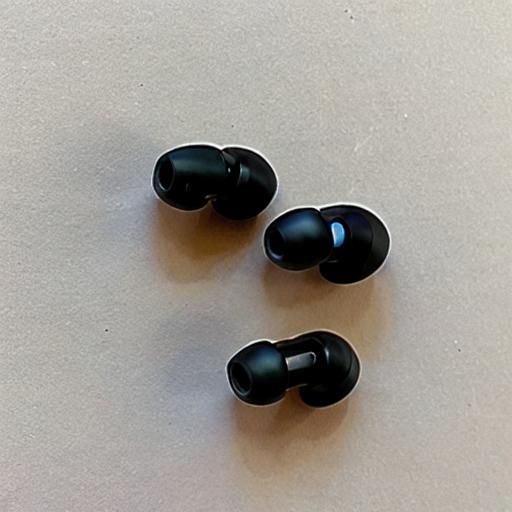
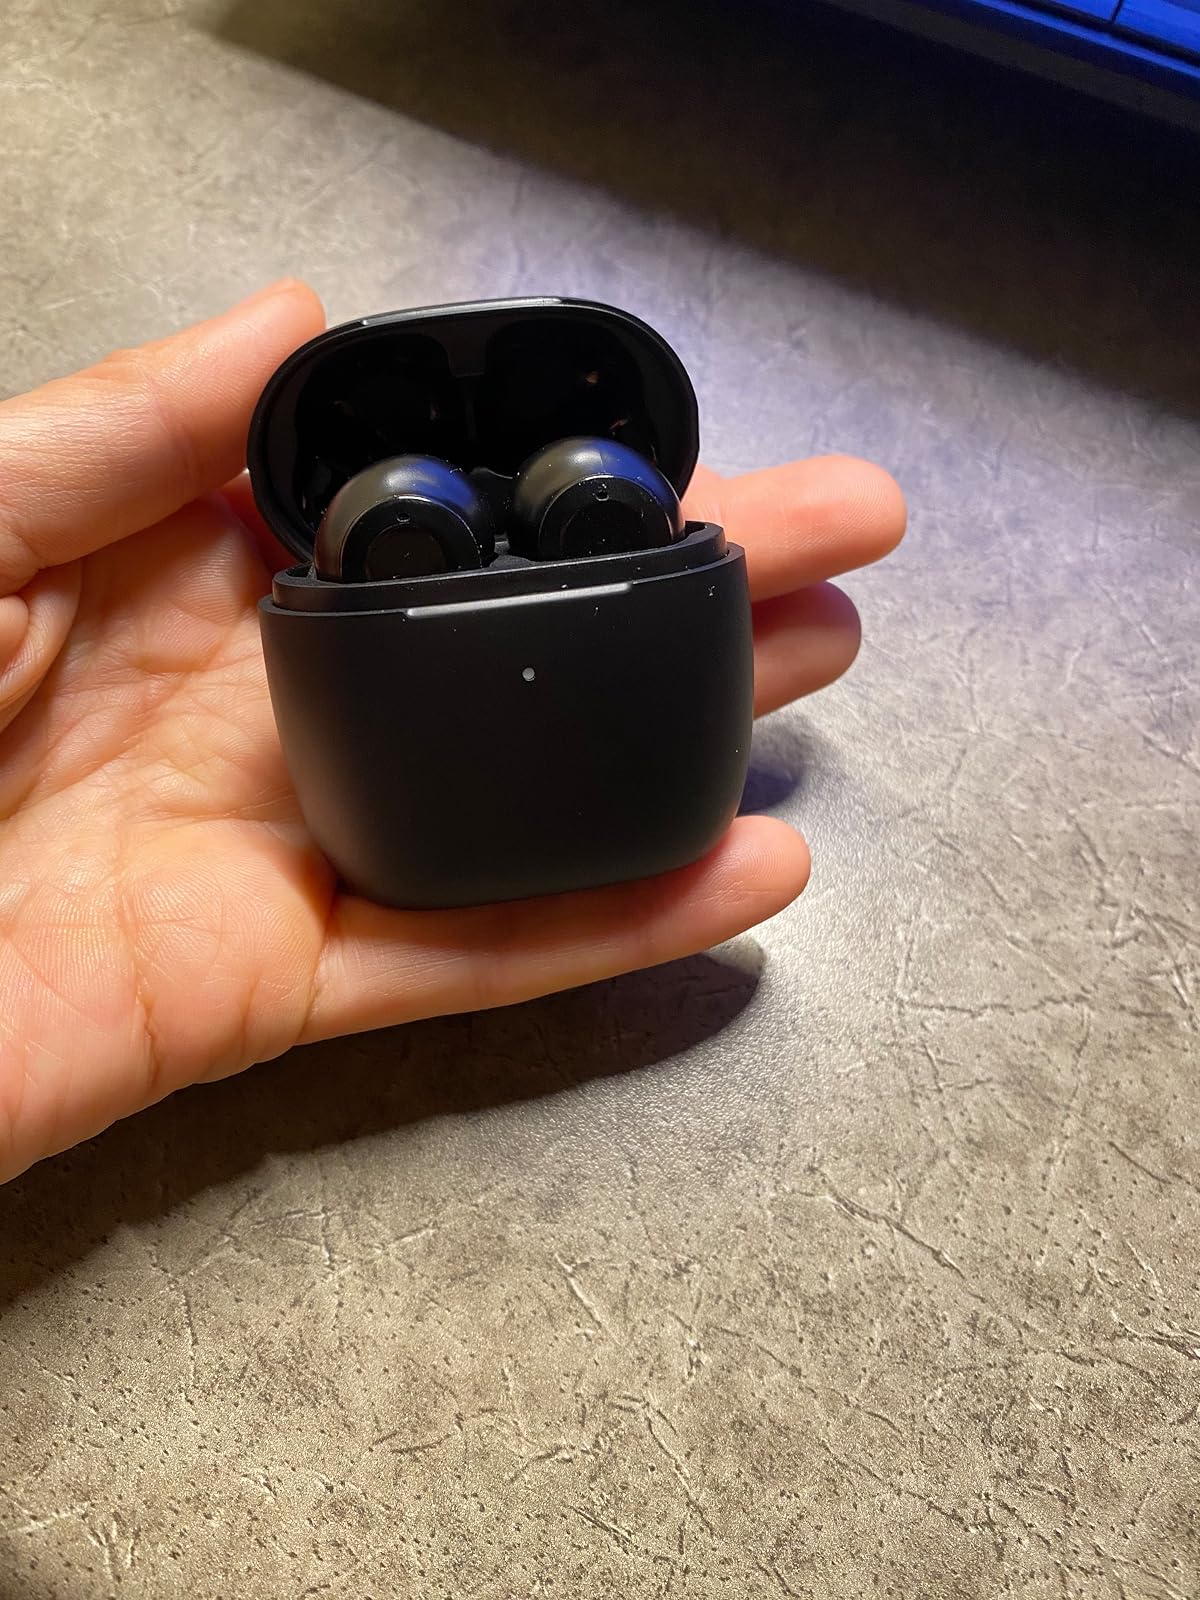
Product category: earbuds
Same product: no